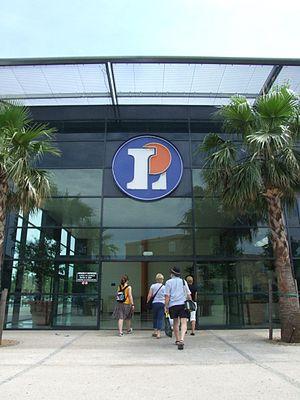
E.Leclerc est une coopérative de commerçants et une enseigne de grande distribution à prédominance alimentaire d'origine française. À partir du premier magasin ouvert par Édouard Leclerc en 1949, elle regroupe aujourd'hui des magasins indépendants de plusieurs pays européens respectant les exigences de l'organisation. L'organisation emploie environ 125 000 personnes.